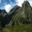
Label: mountain